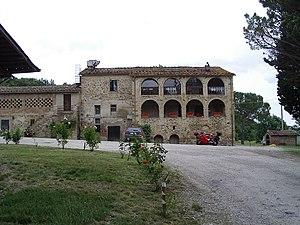
Locanda de Sorci, Anghiari, Italie